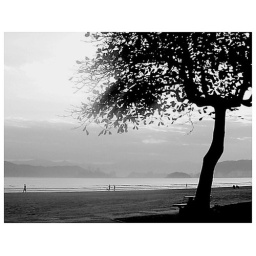
A tree silhouette is seen against the sunset at the beach in Santos, Brazil.